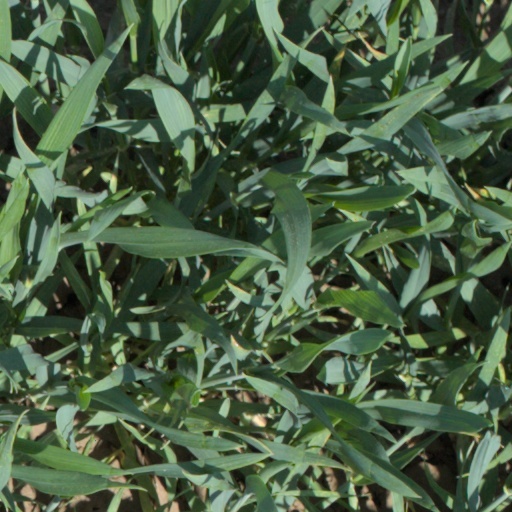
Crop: wheat